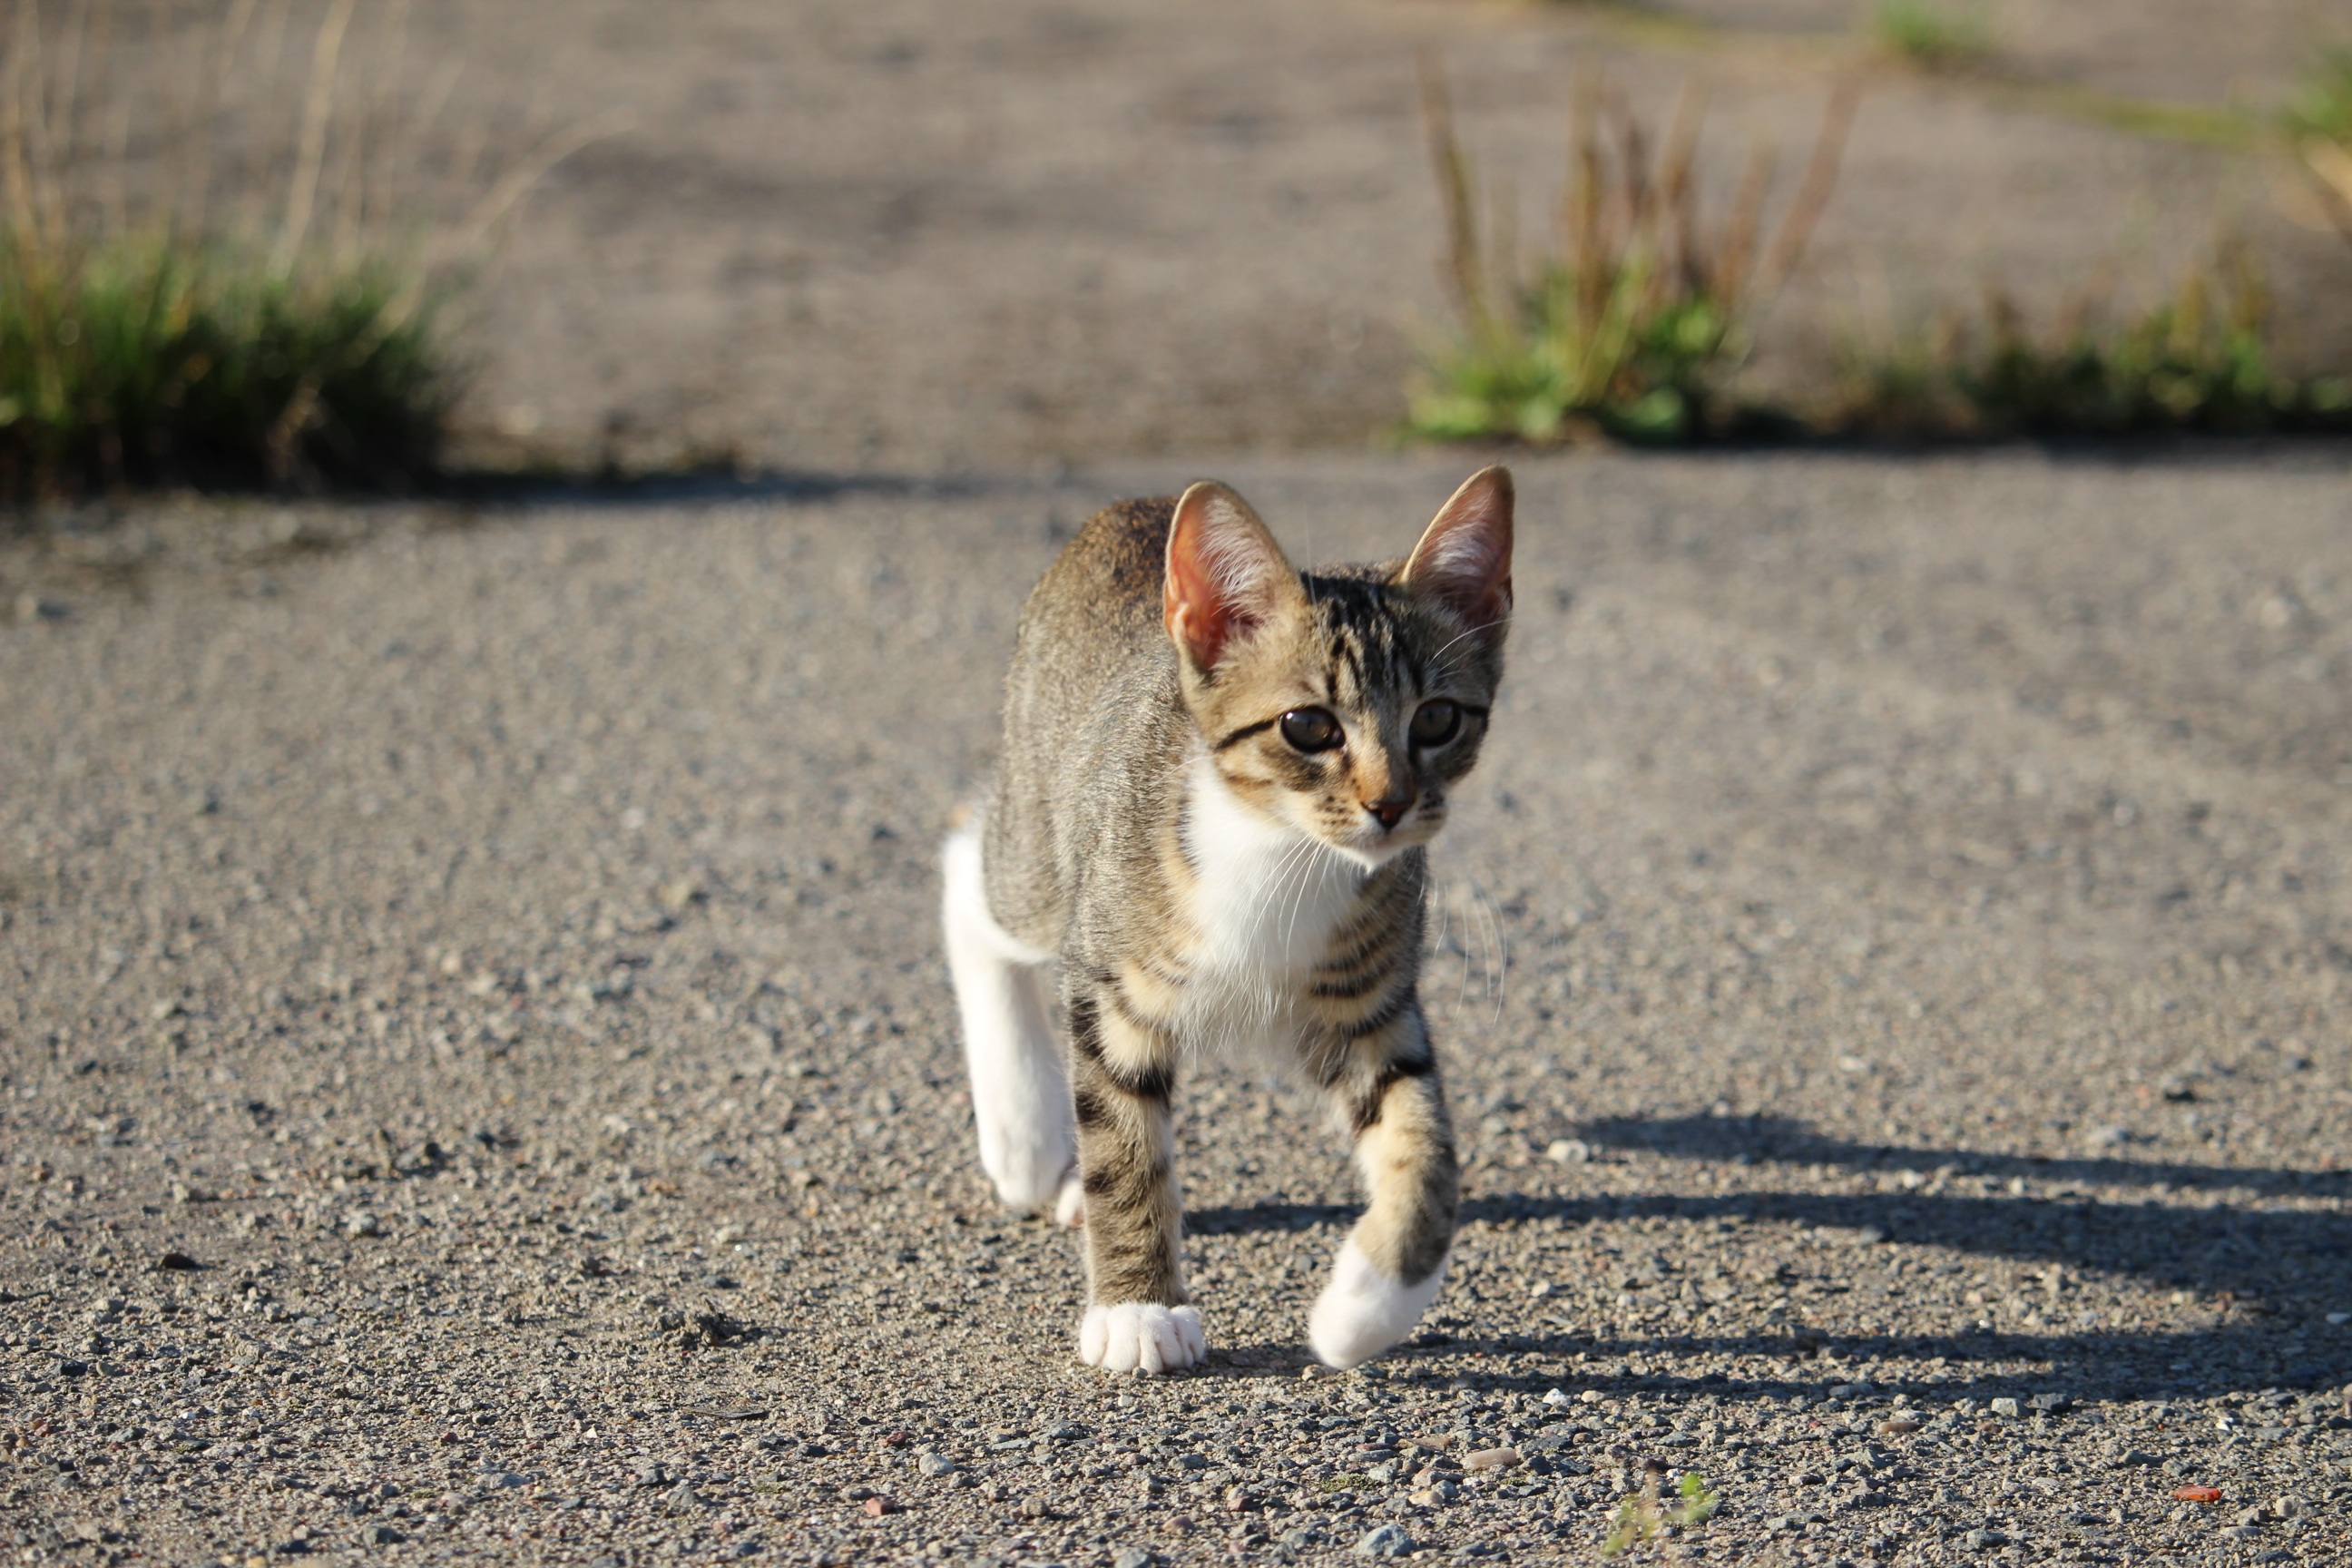
kitten, cat, mammal, fauna, whiskers, vertebrate, mackerel, cat baby, small to medium sized cats, cat like mammal